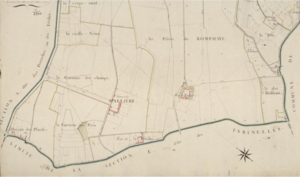
Section K 3P 4202
Le château de la Hallière est situé sur la commune de Digny, dans le département français d'Eure-et-Loir. Il jouxte le manoir du Romphaye dont il a partagé l'histoire. Si celui-ci a gardé son aspect d'origine, le manoir de la Hallière a fait place à un château dans le goût du XVIIIᵉ siècle, avec des remaniements sous la Restauration.